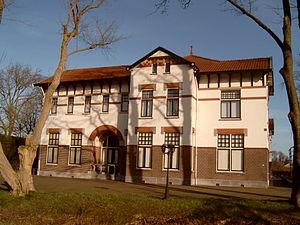
Zetten est un village situé dans la commune néerlandaise d'Overbetuwe, dans la province de Gueldre. Le 1ᵉʳ janvier 2008, le village comptait 5 200 habitants.